Alden Rowing

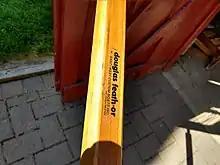

The original Alden Ocean Shell was designed by Arthur E. Martin, a naval architect, trained at Webb Institute. Martin had begun experimenting with fiberglass as a boatbuilding material in the 1960s. His first design, a kayak, was developed in 1966. Over the next few years, he added a sliding seat and a deck to shed water; this evolved into the Alden Ocean Shell by 1970. Martin Marine was formed in 1971, located in Cohasset, Massachusetts. In 1972, the company moved to Kittery, Maine. Arthur Martin died in 1992, after which the company moved through several ownerships. As of 2006, it was headquartered in Rowley, Massachusetts, under the name Alden Rowing Shells.